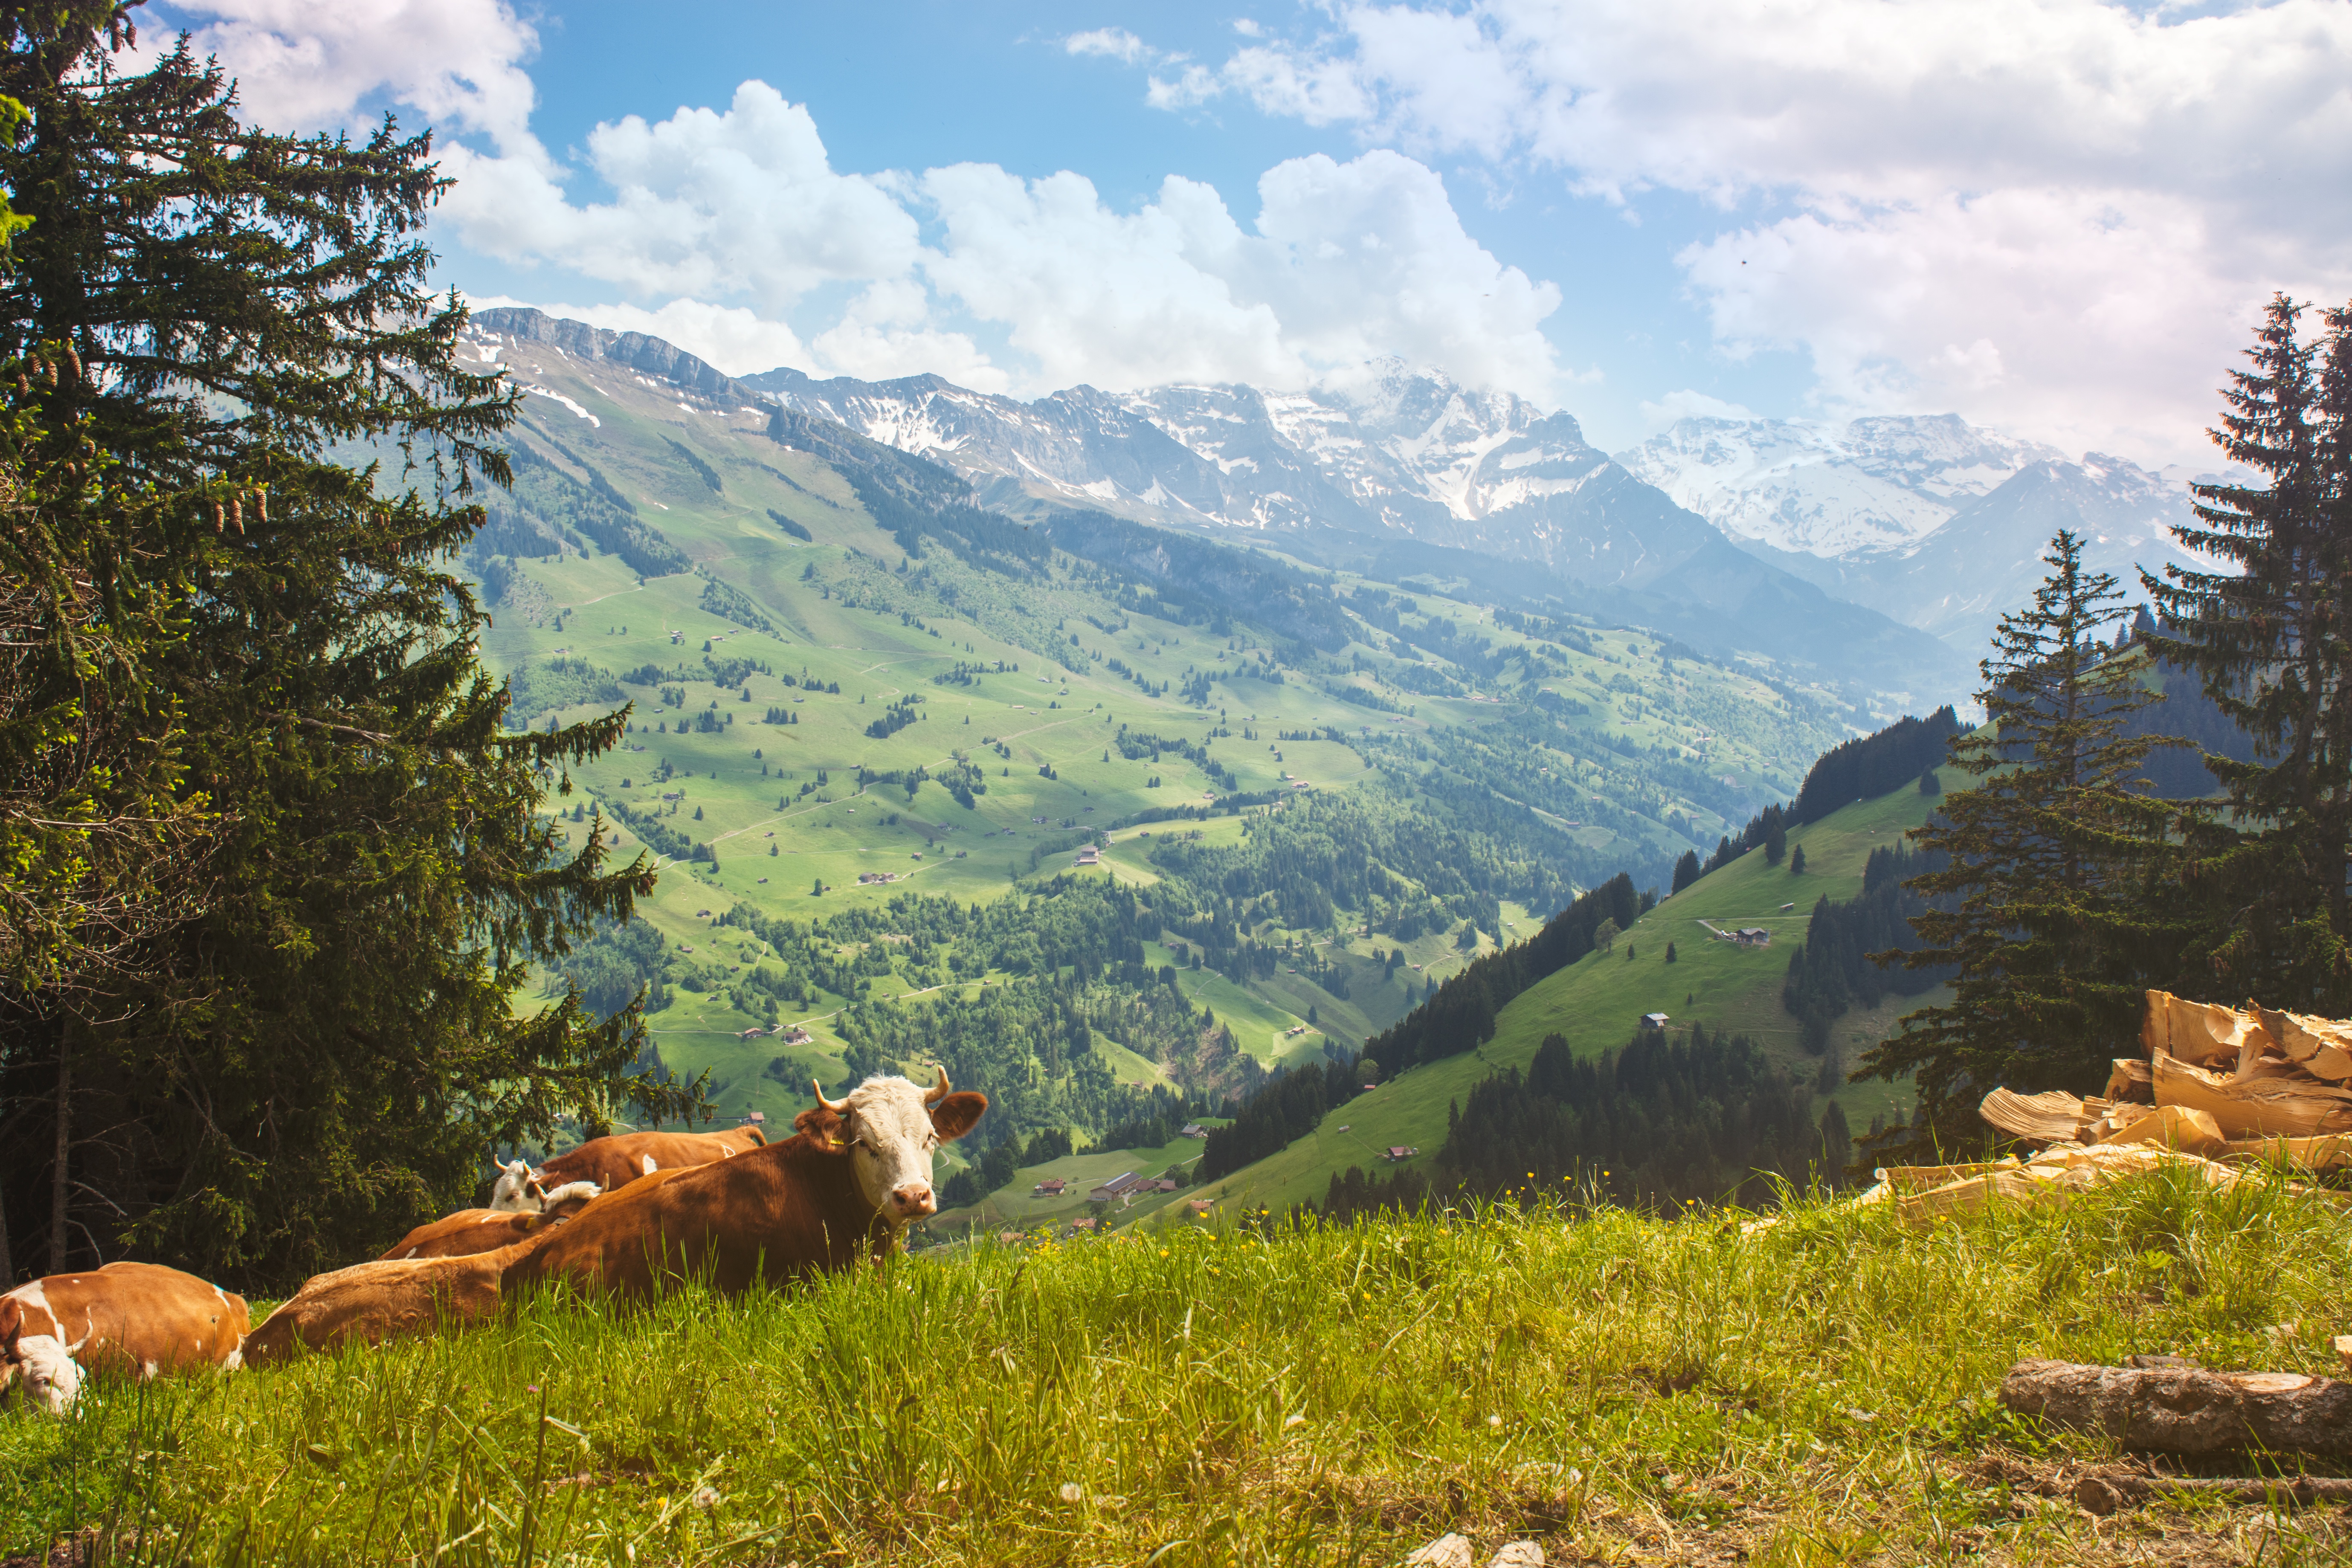
landscape, wilderness, walking, mountain, hiking, trail, meadow, adventure, valley, mountain range, pasture, autumn, national park, ridge, alps, plateau, ecosystem, landform, geographical feature, mountainous landforms